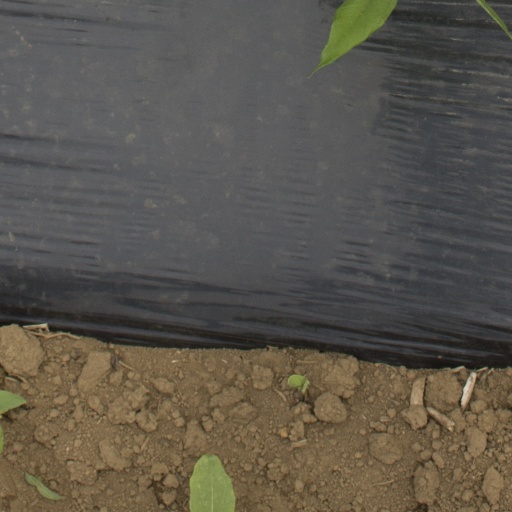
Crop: Jerusalem artichoke